Johnny Mnemonic (film)

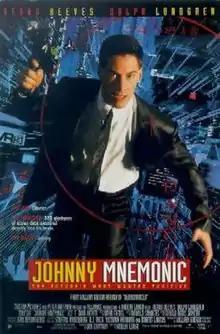
Theatrical release poster

Johnny Mnemonic is a 1995 cyberpunk action film directed by Robert Longo in his feature directorial debut. William Gibson, who wrote the 1981 short story, wrote the screenplay. The film, set in 2021, portrays a dystopian future racked by a tech-induced plague, awash with conspiracies, and dominated by megacorporations and organized crime. Keanu Reeves plays Johnny, a data courier with an overloaded brain implant designed to securely store confidential information. Takeshi Kitano portrays a yakuza affiliated with a megacorporation attempting to suppress the data; he uses his in-house psychopathic assassin played by Denis Akiyama to do so. Ice-T and Dina Meyer co-star as Johnny's allies, a freedom fighter and a bodyguard, respectively.